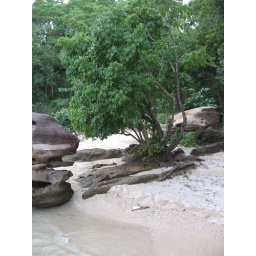
Little beach by the rocks